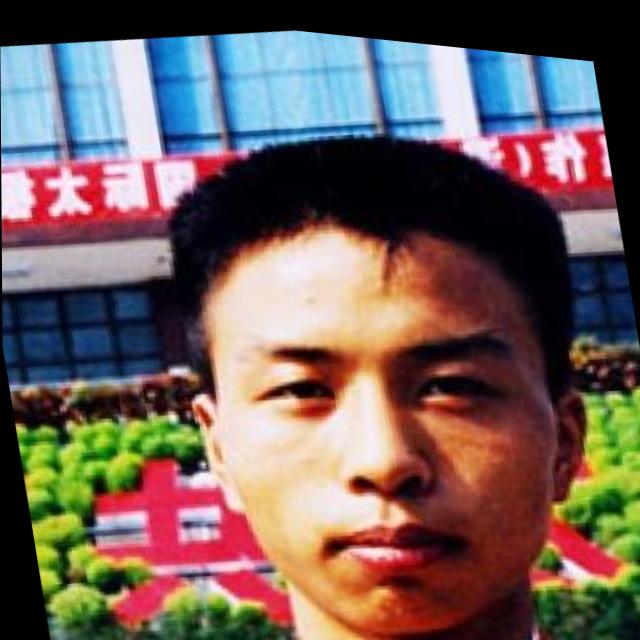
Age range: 21-44